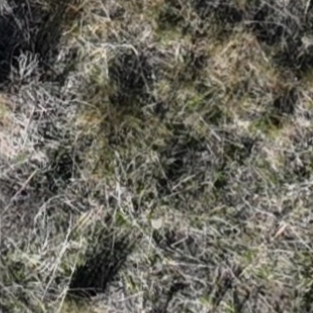
Month: october